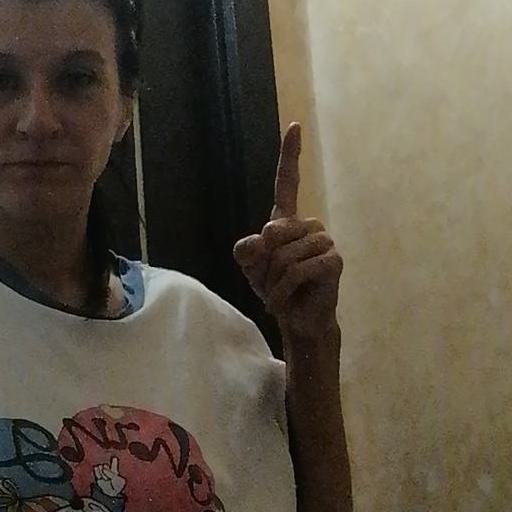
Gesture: one